Borough Hall/Court Street station

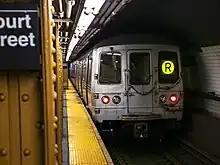
A northbound R train leaving the Court Street BMT station

In 1922, the New York State Transit Commission directed its engineers to prepare plans for lengthening the platforms at 23 stations on the BMT's lines to accommodate eight-car trains. As part of the project, platforms would be lengthened to . Though the Transit Commission ordered the BMT to lengthen these platforms in September 1923, no further progress was made until February 16, 1925, when the New York City Board of Transportation (BOT) commissioned its engineers to examine platform-lengthening plans for Court Street and eleven other stations along the Fourth Avenue Line. It estimated the project would cost $633,000. The New York City Board of Estimate appropriated $362,841 for the lengthening of the platforms at Court Street and five other stations in January 1926 and awarded the contract to Charles Meads & Company early the next month. The platform extension at Court Street opened on August 1, 1927.